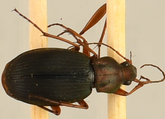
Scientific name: Chlaenius aestivus
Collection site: Smithsonian Environmental Research Center NEON (SERC), plot SERC_009